Pennsylvania State Game Lands Number 226

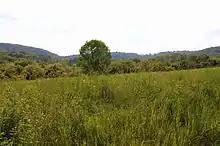
Scenery of Pennsylvania State Game Lands Number 226

Pennsylvania State Game Lands Number 226 have an area of , making them the third-largest state game lands in Columbia County. They are located within Pine Township and Madison Township in northwestern Columbia County, near Millville. Their northernmost reaches are near the border between Columbia County and Lycoming County.